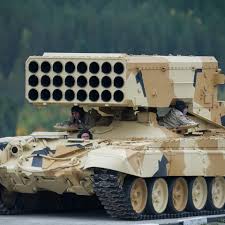
Label: Self Propelled Artillery